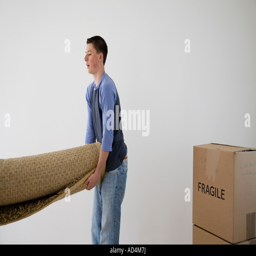
teenage boy carrying a roll of carpet